Malleny House and Garden

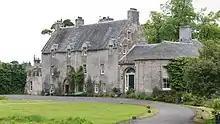
Malleny House seen in 2013

The Malleny House and Garden is an historic house and garden owned by the National Trust for Scotland in Balerno, southwest of Edinburgh. The gardens are notable for its large yew trees, as well as one of the largest rose collections in Scotland. According to Historic Environment Scotland, Malleny is noted for its outstanding architectural and horticultural value including its national collection of heritage shrub roses. The house, gardens and adjoining estate buildings are Category A listed.